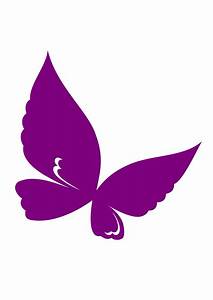
Label: farfalla